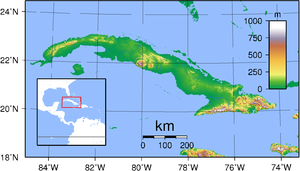
Cuba / Geografi
Cubas topografi.
Republikken Cuba er en ø-stat i det nordlige Caribien, mellem det Caribiske Hav og Atlanterhavet. Mod nord ligger USA og Bahamas, mod vest Mexico, mod syd Cayman-øerne og Jamaica, og mod sydøst Haiti.